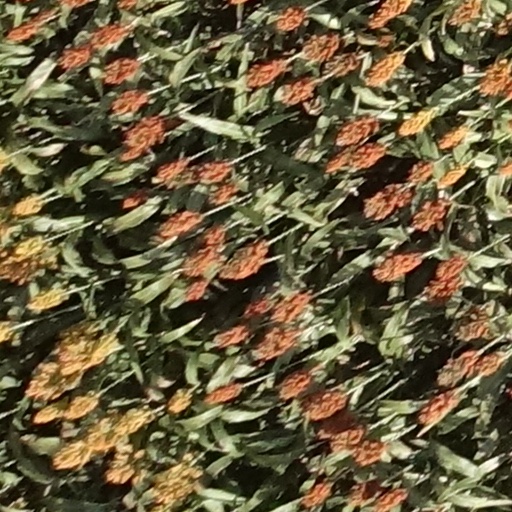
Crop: sorghum